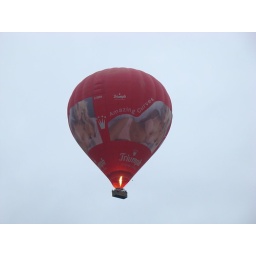
Hot air balloon flying over my house